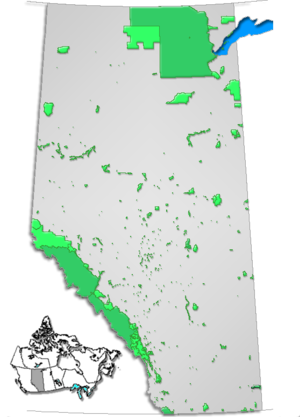
Les parcs provinciaux de l'Alberta sont gérés par le ministère du Tourisme, des Parcs, des Loisirs et de la Culture qui est mandaté pour protéger les paysages naturels. Le gouvernement a divisé ces aires en sept catégories :